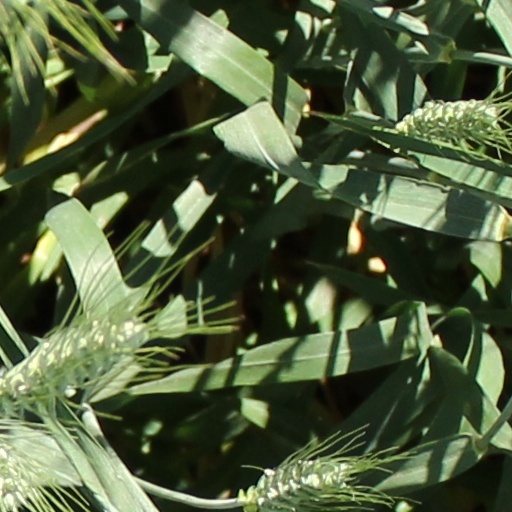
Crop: wheat